Ruth Lee

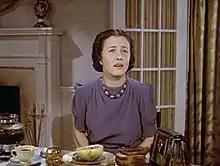
Lee in "The Middleton Family at the New York World's Fair" (1939)

Ruth Lee (September 14, 1895 – August 3, 1975) was an American stage and film actress. She was born in Minneapolis, Minnesota, and she graduated from a dramatic school there.